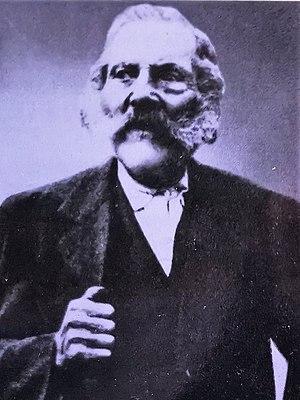
Jean-Pierre Prommenschenkel (1843-1937), considéré comme le constructeur du pont dit Schiessentumpel.